Osterode am Harz

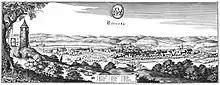
17th-century view of Osterode

Osterode was granted town rights in the early 13th century. Defensive walls were built in the 13th century, and then expanded by 1330. In 1510, it was the site of riots and the townspeople murdered the town's mayor. In response, Duke Philip I held a court session, after which the leaders of the riots were sentenced, town property was confiscated and municipal privileges were revoked. In 1545, the town suffered a fire. Frequent marches of troops and marauders, looting, high war taxes, epidemics etc. devastated the town during the Thirty Years' War of 1618–1648. Since 1665, Osterode belonged to the domain of the House of Hanover, which also ruled Great Britain.